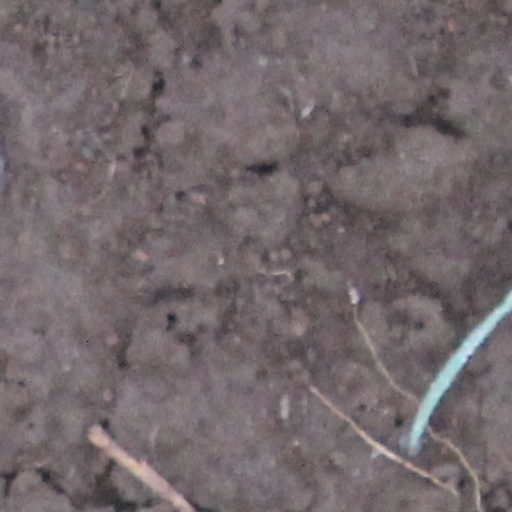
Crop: wheat